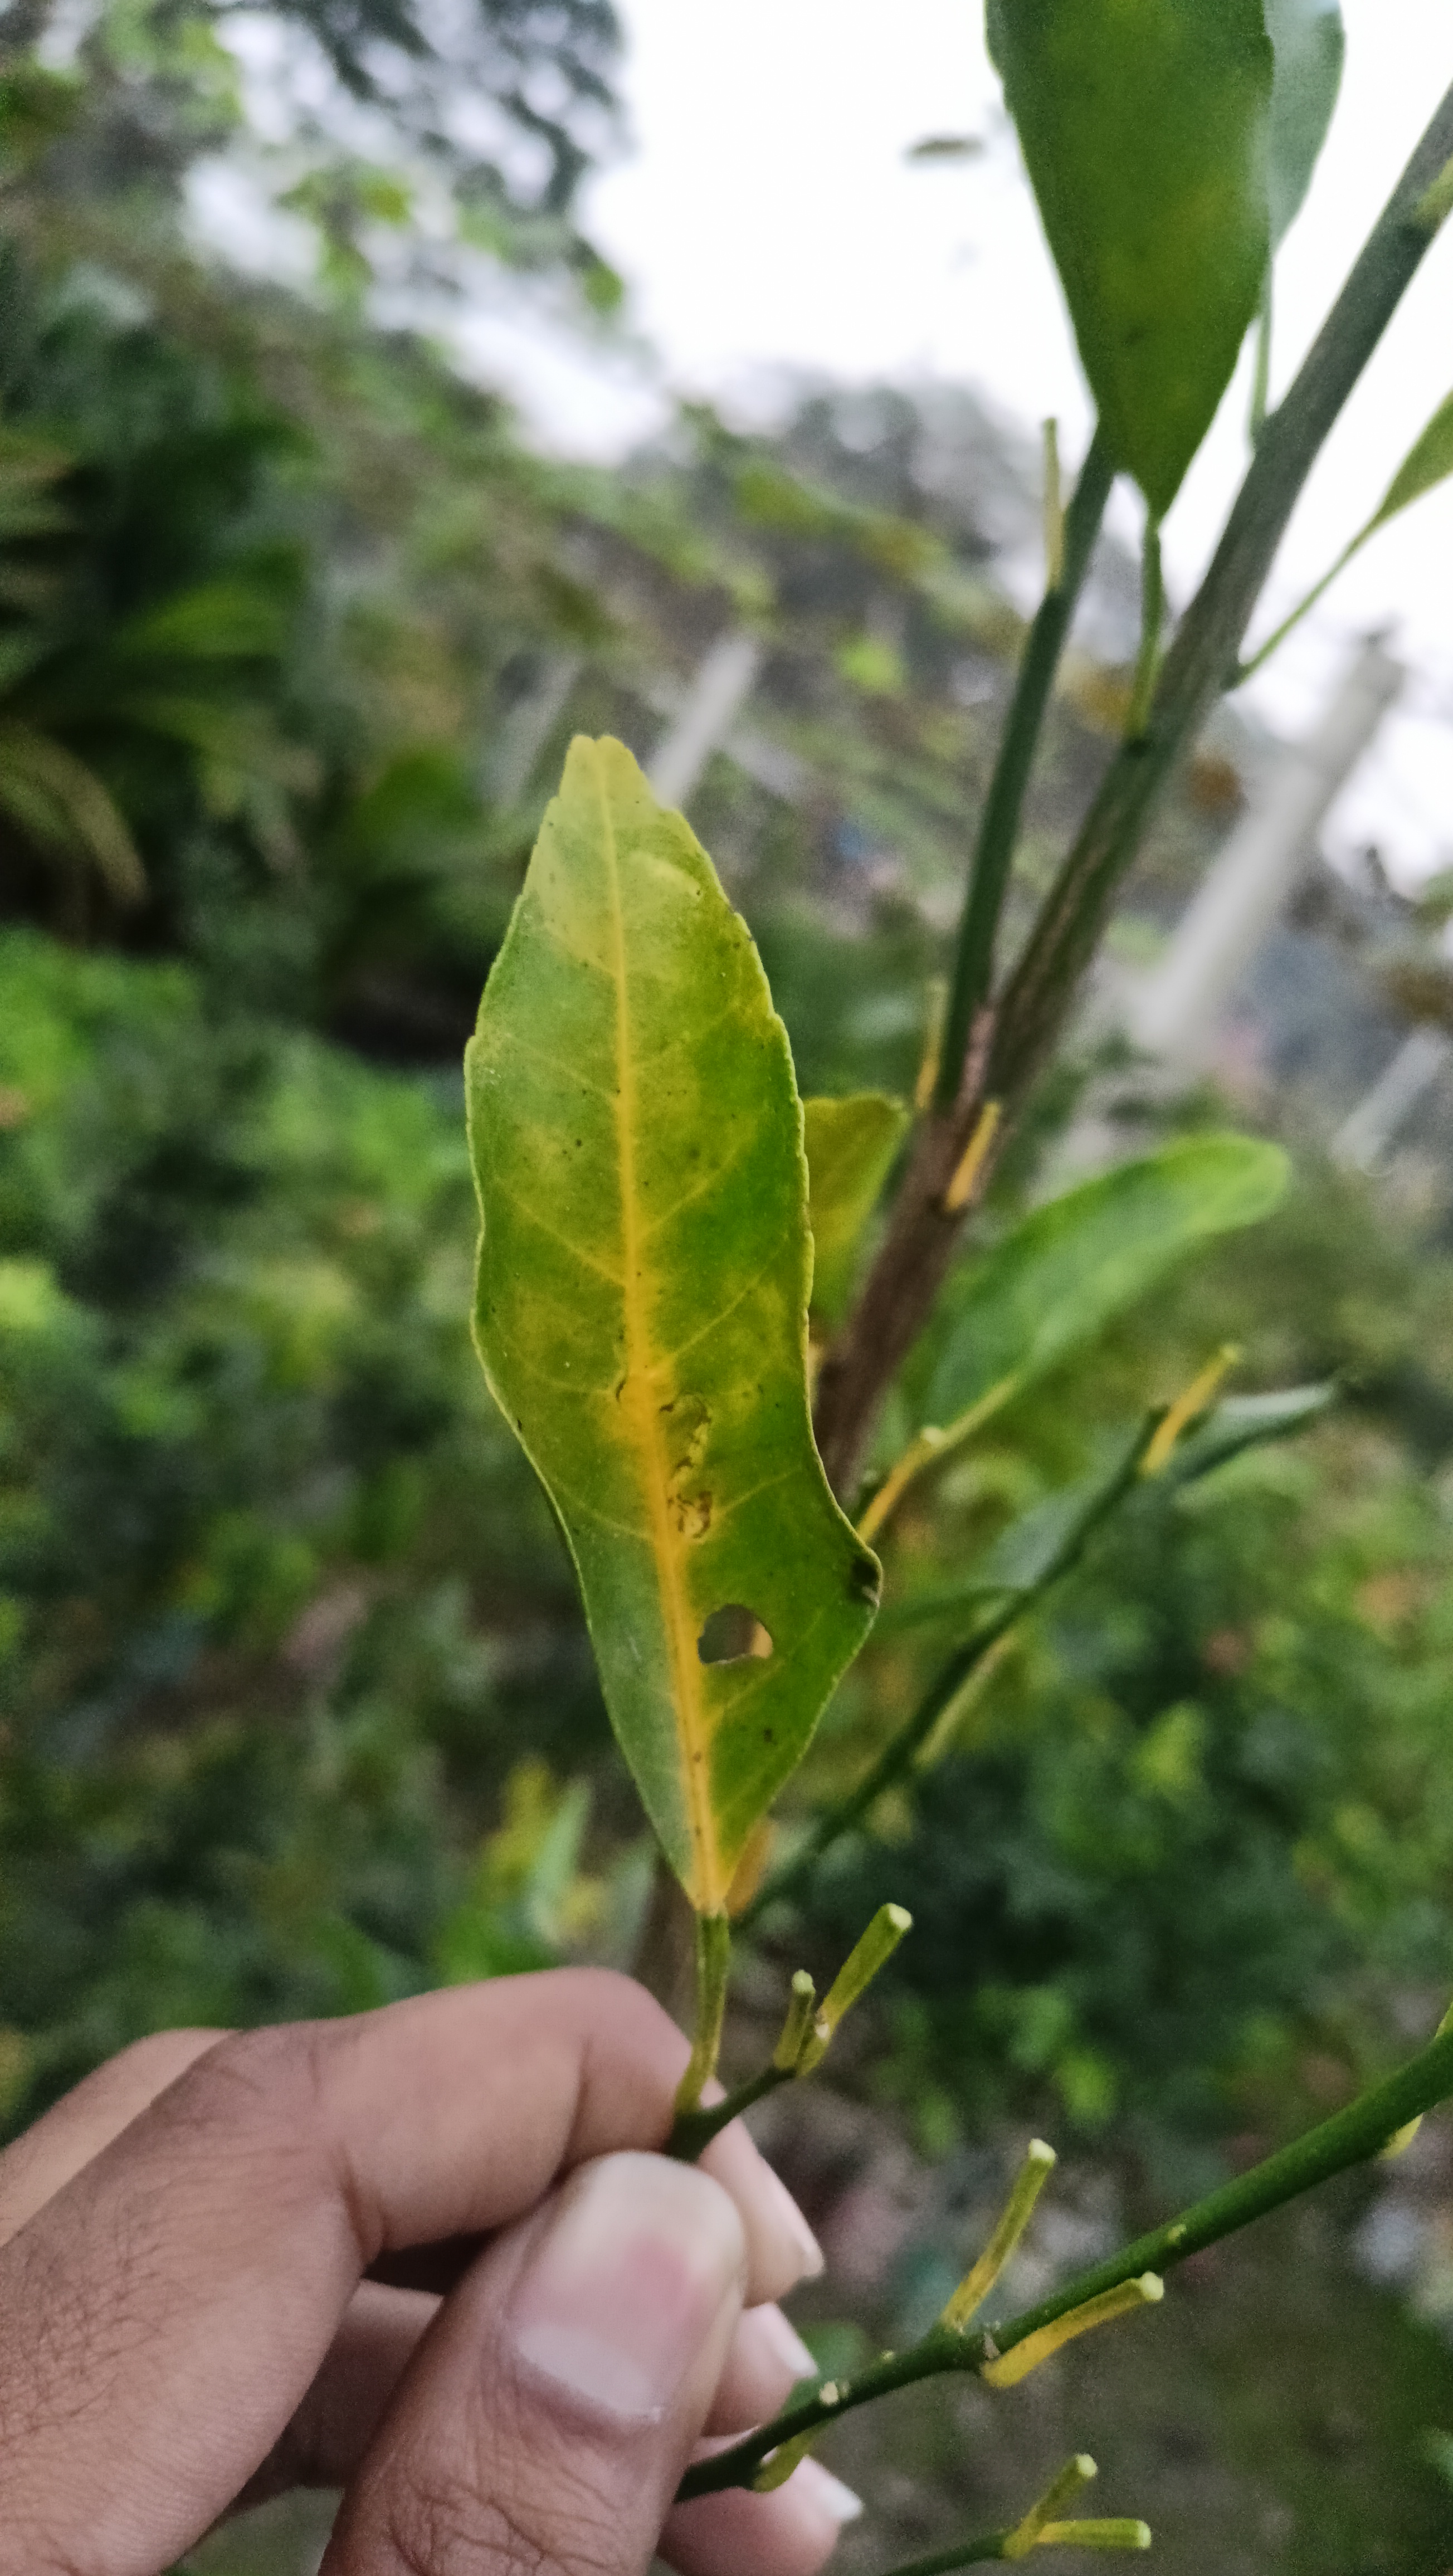
Mandarin leaf variety: Darjeling